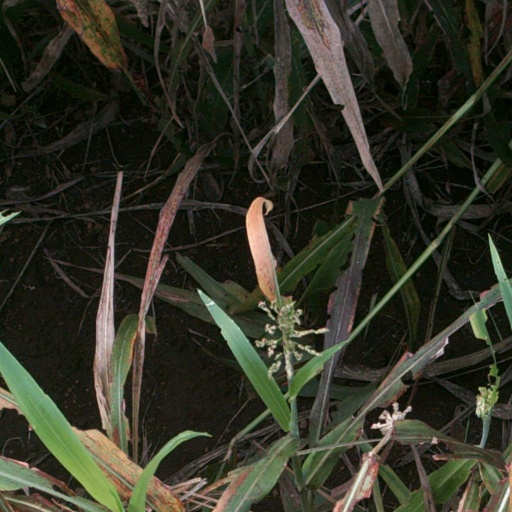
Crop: sorghum